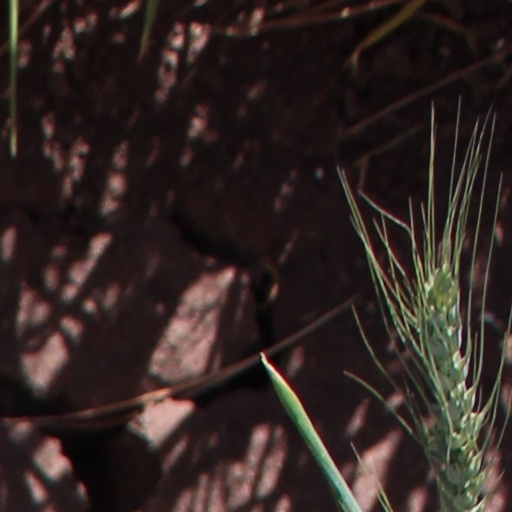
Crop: wheat